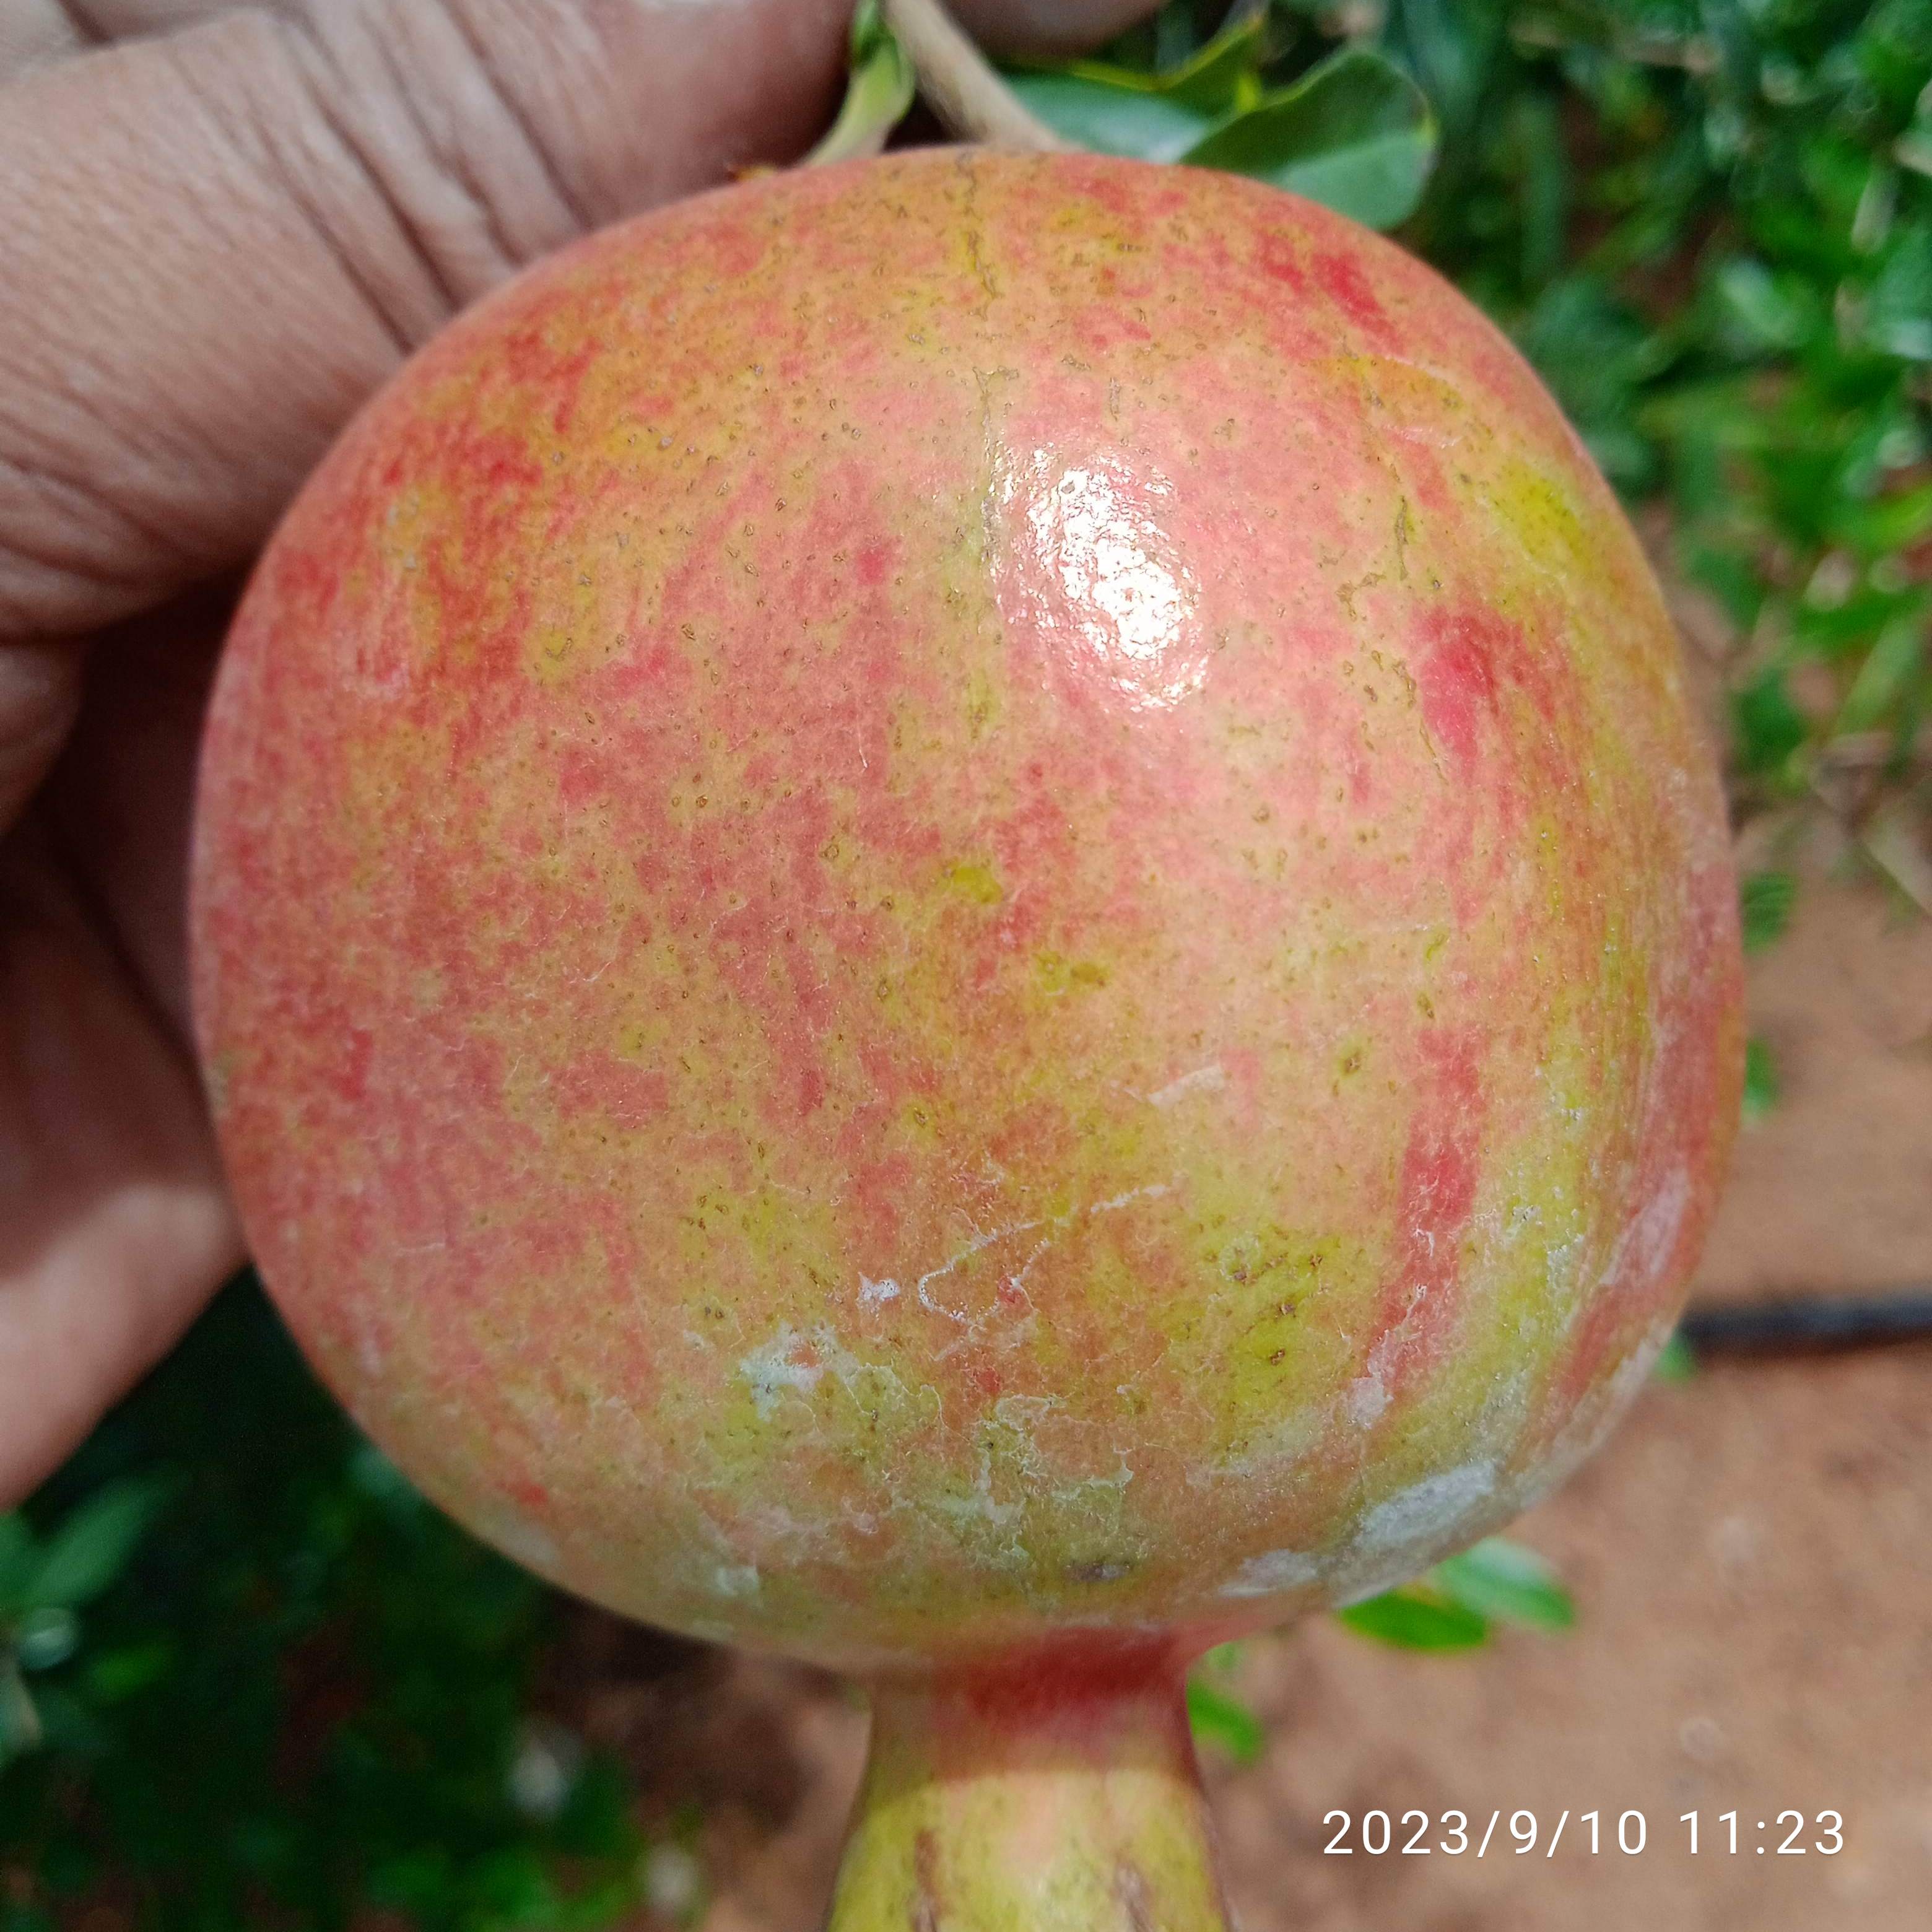
Label: Healthy